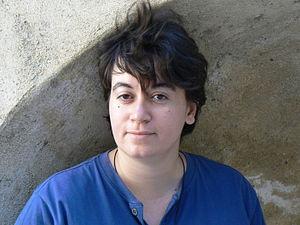
Portrait photographique de Samira Negrouche, écrivain algérien, fait au Portugal vers 2010.
La poésie algérienne de langue française est apparue en Algérie au début des années 1930 avec la publication des recueils de Jean Amrouche. Elle se développe durant la guerre d'Algérie sous les formes d'une littérature de résistance au colonialisme français. Après l'indépendance de l'Algérie, elle exprime une révolte anti-conformiste souvent véhémente contre l'injustice, l'exploitation et des traditions sociales jugées mutilantes.
Samira Negrouche, écrivaine et poète francophone algérienne, née à Alger le 13 septembre 1980. Médecin, elle arrête l'exercice de son métier pour se consacrer à l'écriture.